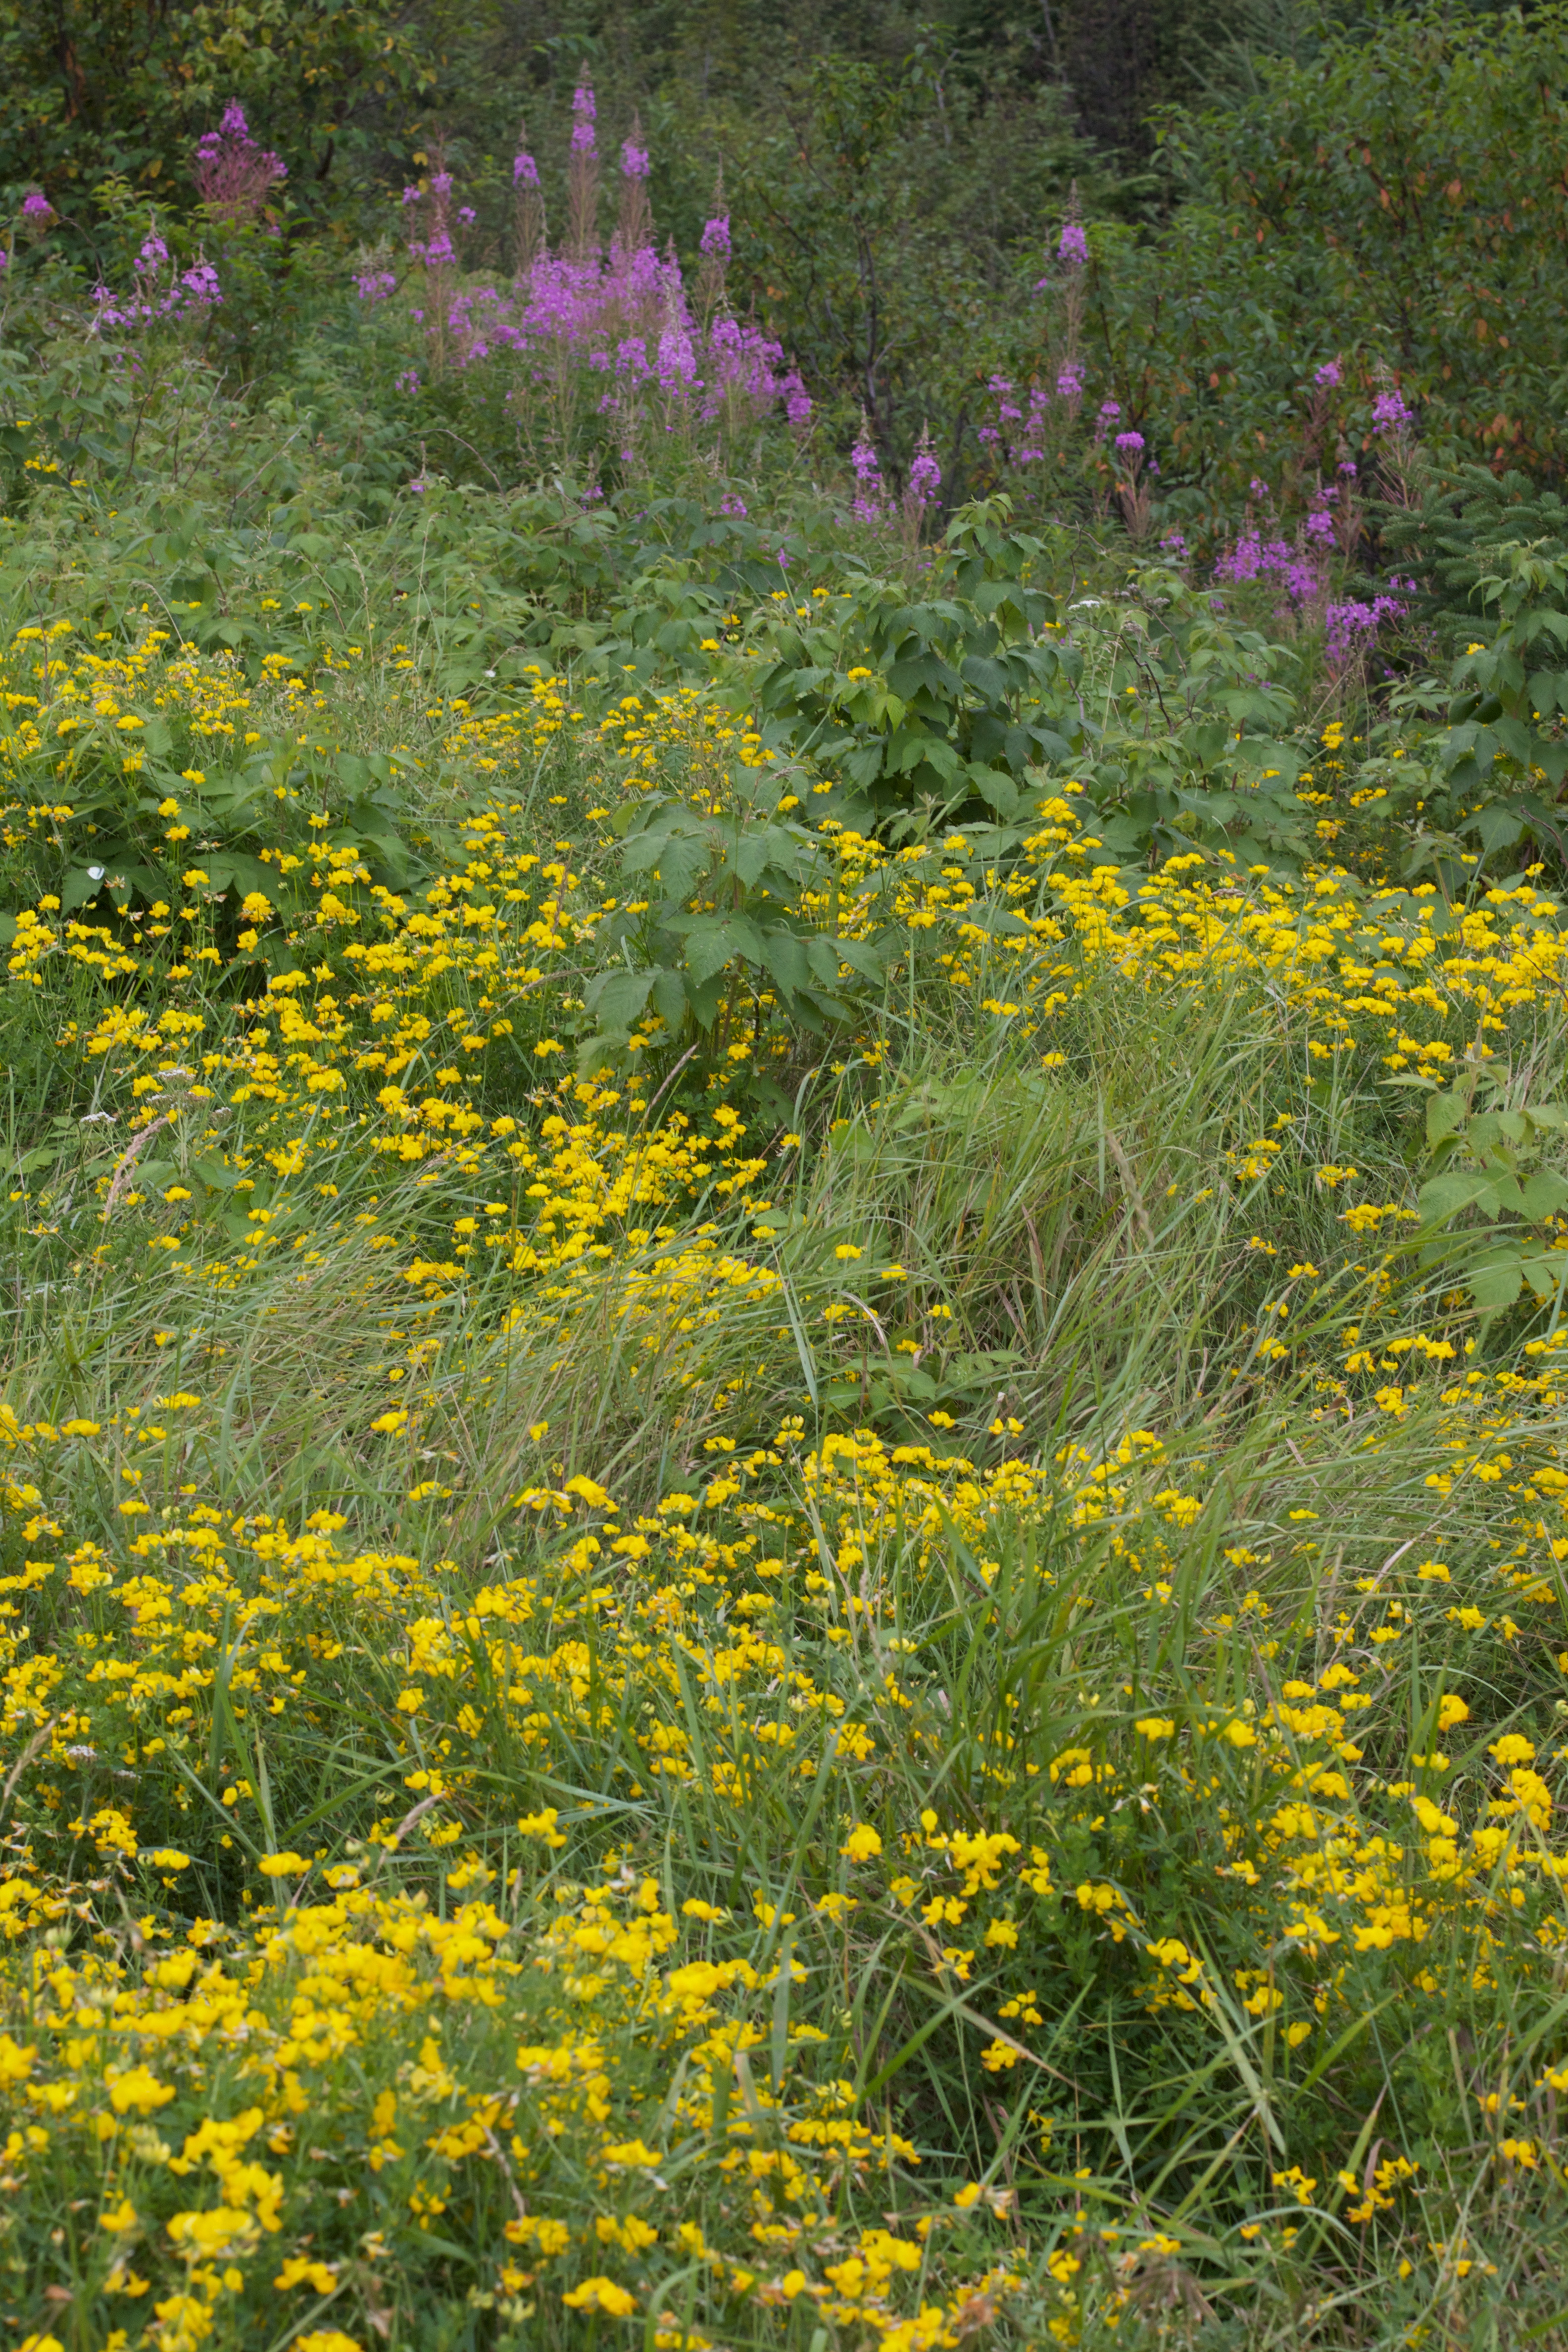
plant, field, meadow, prairie, flower, produce, flora, rapeseed, wildflower, grassland, vegetation, woodland, habitat, odyssey, ecosystem, brassica, flowering plant, natural environment, land plant